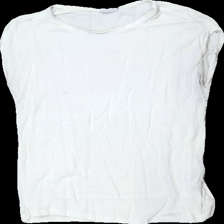
View: front
Type: T-shirt
Category: Ladies
Brand: Not in the list
Brand text on label: vero moda
Colors: White
Material: 100% viskos
Cut: C-collar
Size: S
Season: All
Stains: Major
Damage: gul i krage
Damage location: top center
Damage 2: gula och svarta fläckar
Damage 2 location: middle right
Damage 3: gula och svarta fläckar
Damage 3 location: middle left
Price range: <50
Recommended usage: Recycle
Description: vit t-shirt